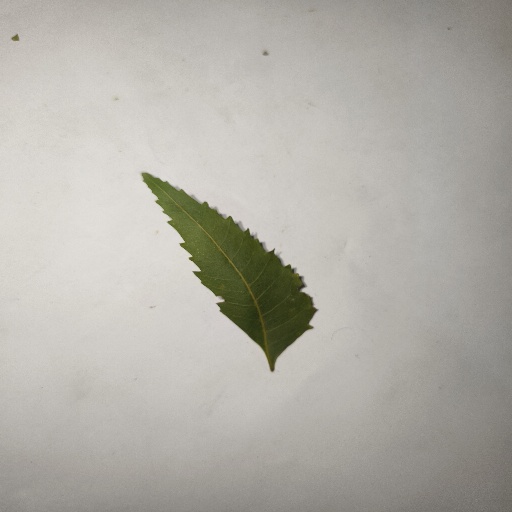
Species: Neem
Leaf condition: Healthy Leaf